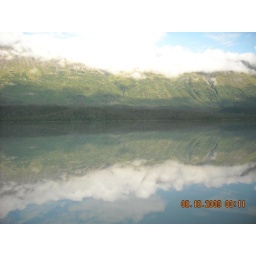
More scenes from the train ride, notice the reflection of the mountains and sky in the lake, it really was beautiful.